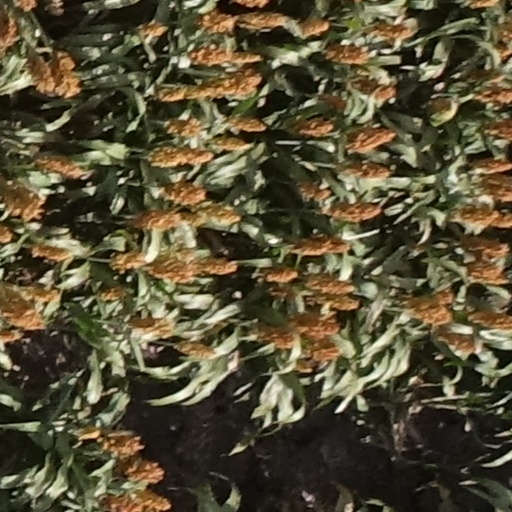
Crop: sorghum